William de Meones

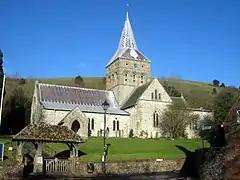
All Saints Church, East Meon: William de Meones was born in East Meon

He derived his name from his birthplace, the village of East Meon in Hampshire. He is first heard of in Ireland in about 1279 as a clerk in the entourage of John de Derlington, who was Archbishop of Dublin 1279-1284, but never took up the office, as he died in March 1284 on his journey to Ireland. Clearly, William was a key official in Derlington's entourage, since he was executor of his will. In his capacity as executor he defended a lawsuit brought against the Archbishop's estate by Thomas de Chaddesworth, Dean of St. Patrick's Cathedral: the plaintiff claimed sixty pounds compensation for a difficult and hazardous journey he had undertaken at the Archbishop's command. De Meones was also a canon of St. Patrick's Cathedral, Dublin. He was employed to collect Crown revenues in 1285 and was keeper of the Queen's forest at Glencree in the Wicklow Mountains in 1290 (this was the only royal forest in Ireland), and of the Queen's timber works there. In 1301-2 he was paying 8 pence rent on Crown lands at Newgrange, Dublin. In 1311 he succeeded Walter de Islip as Chief Baron, but apparently reverted to the status of ordinary Baron in 1313. He died in 1325. His estates passed to a nephew, Gilbert de Meones, the first recorded owner of Meonesrath, and also a military man who was given the command of several forts in County Wicklow.